Higgs boson

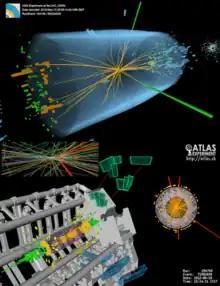
Candidate Higgs boson events from collisions between protons in the LHC. The top event in the CMS experiment shows a decay into two photons (dashed yellow lines and green towers). The lower event in the ATLAS experiment shows a decay into four muons (red tracks).

The Higgs boson, sometimes called the Higgs particle, is an elementary particle in the Standard Model of particle physics produced by the quantum excitation of the Higgs field, one of the fields in particle physics theory. In the Standard Model, the Higgs particle is a massive scalar boson that couples to (interacts with) particles whose mass arises from their interactions with the Higgs Field, has zero spin, even (positive) parity, no electric charge, and no colour charge. It is also very unstable, decaying into other particles almost immediately upon generation.